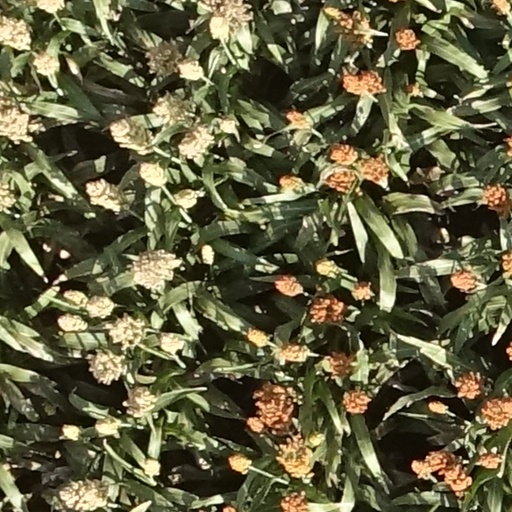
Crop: sorghum